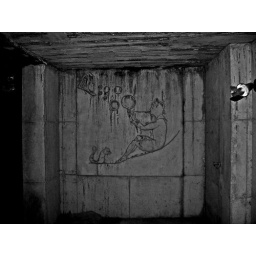
cool wall under abandoned house